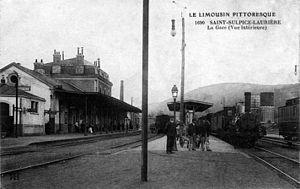
L'intérieur de la gare avec un train à vapeur au début des années 1900.
La gare de Saint-Sulpice-Laurière est une gare ferroviaire française, située sur le territoire de la commune de Saint-Sulpice-Laurière, dans le département de la Haute-Vienne, en région Nouvelle-Aquitaine.